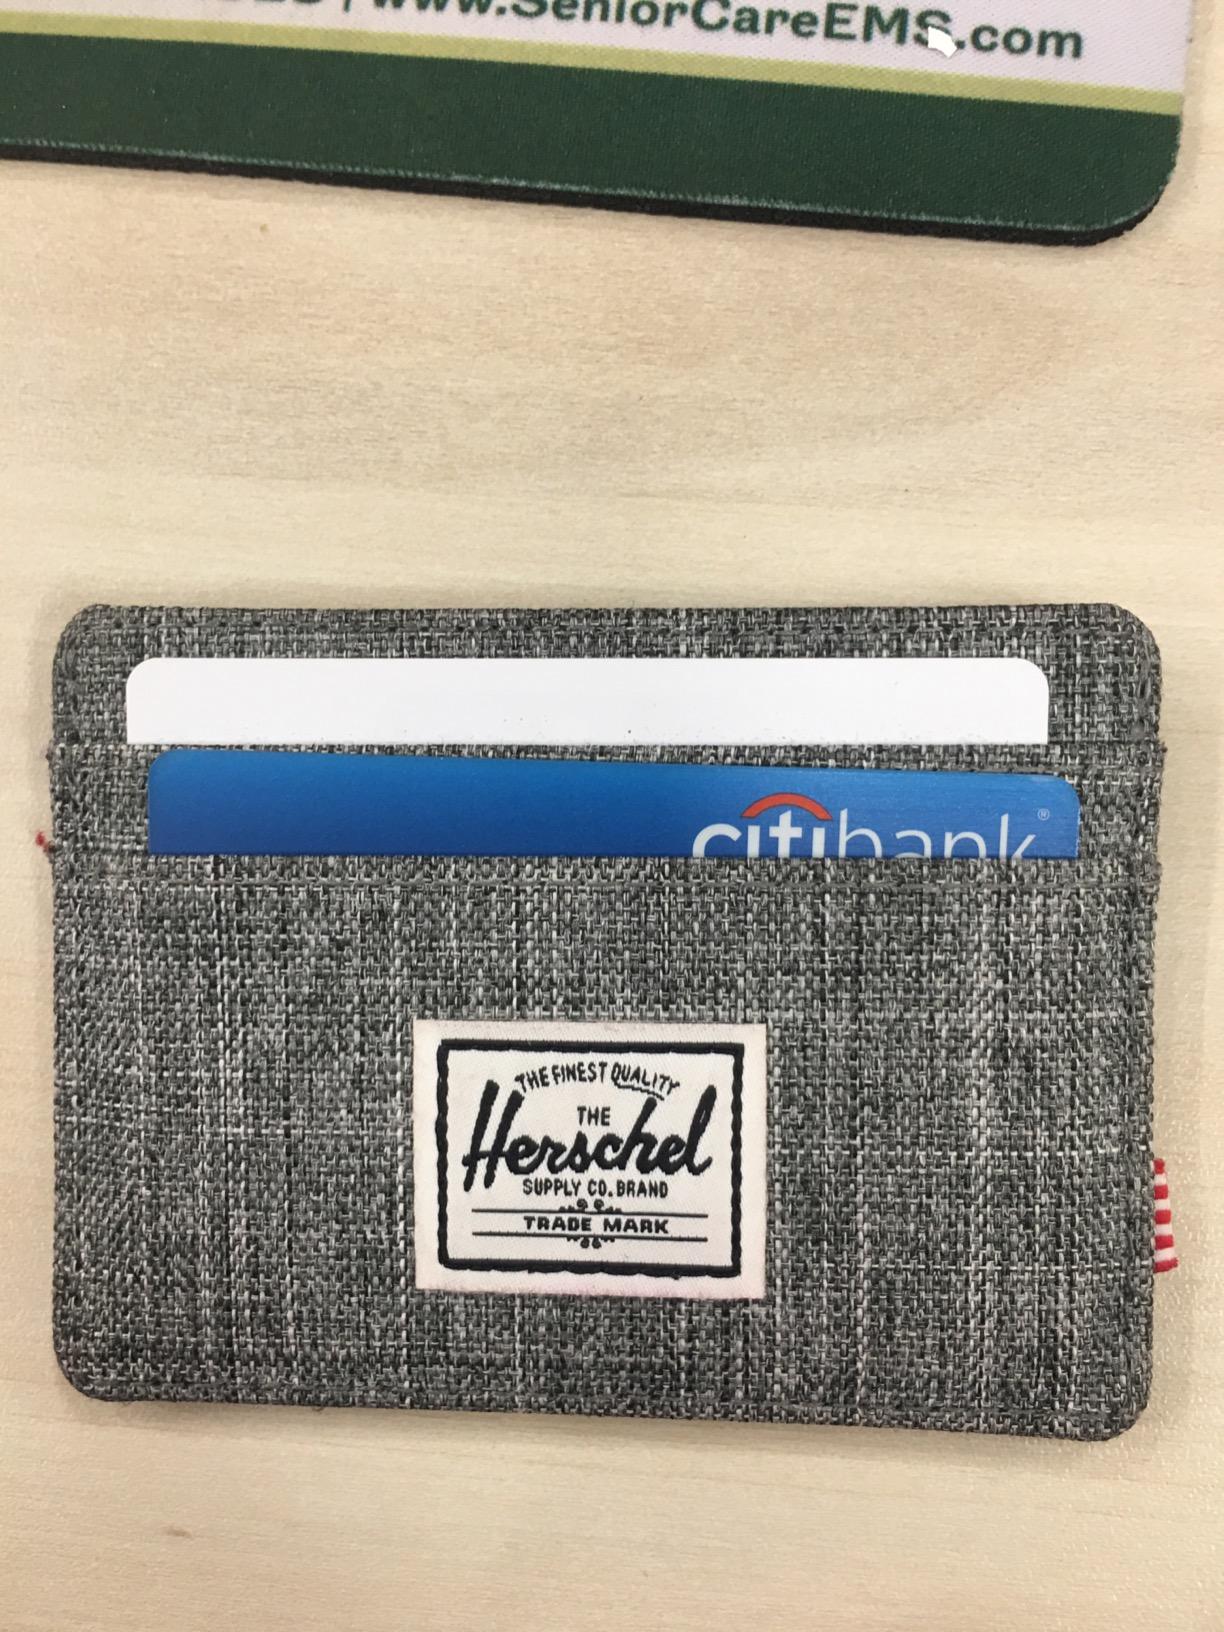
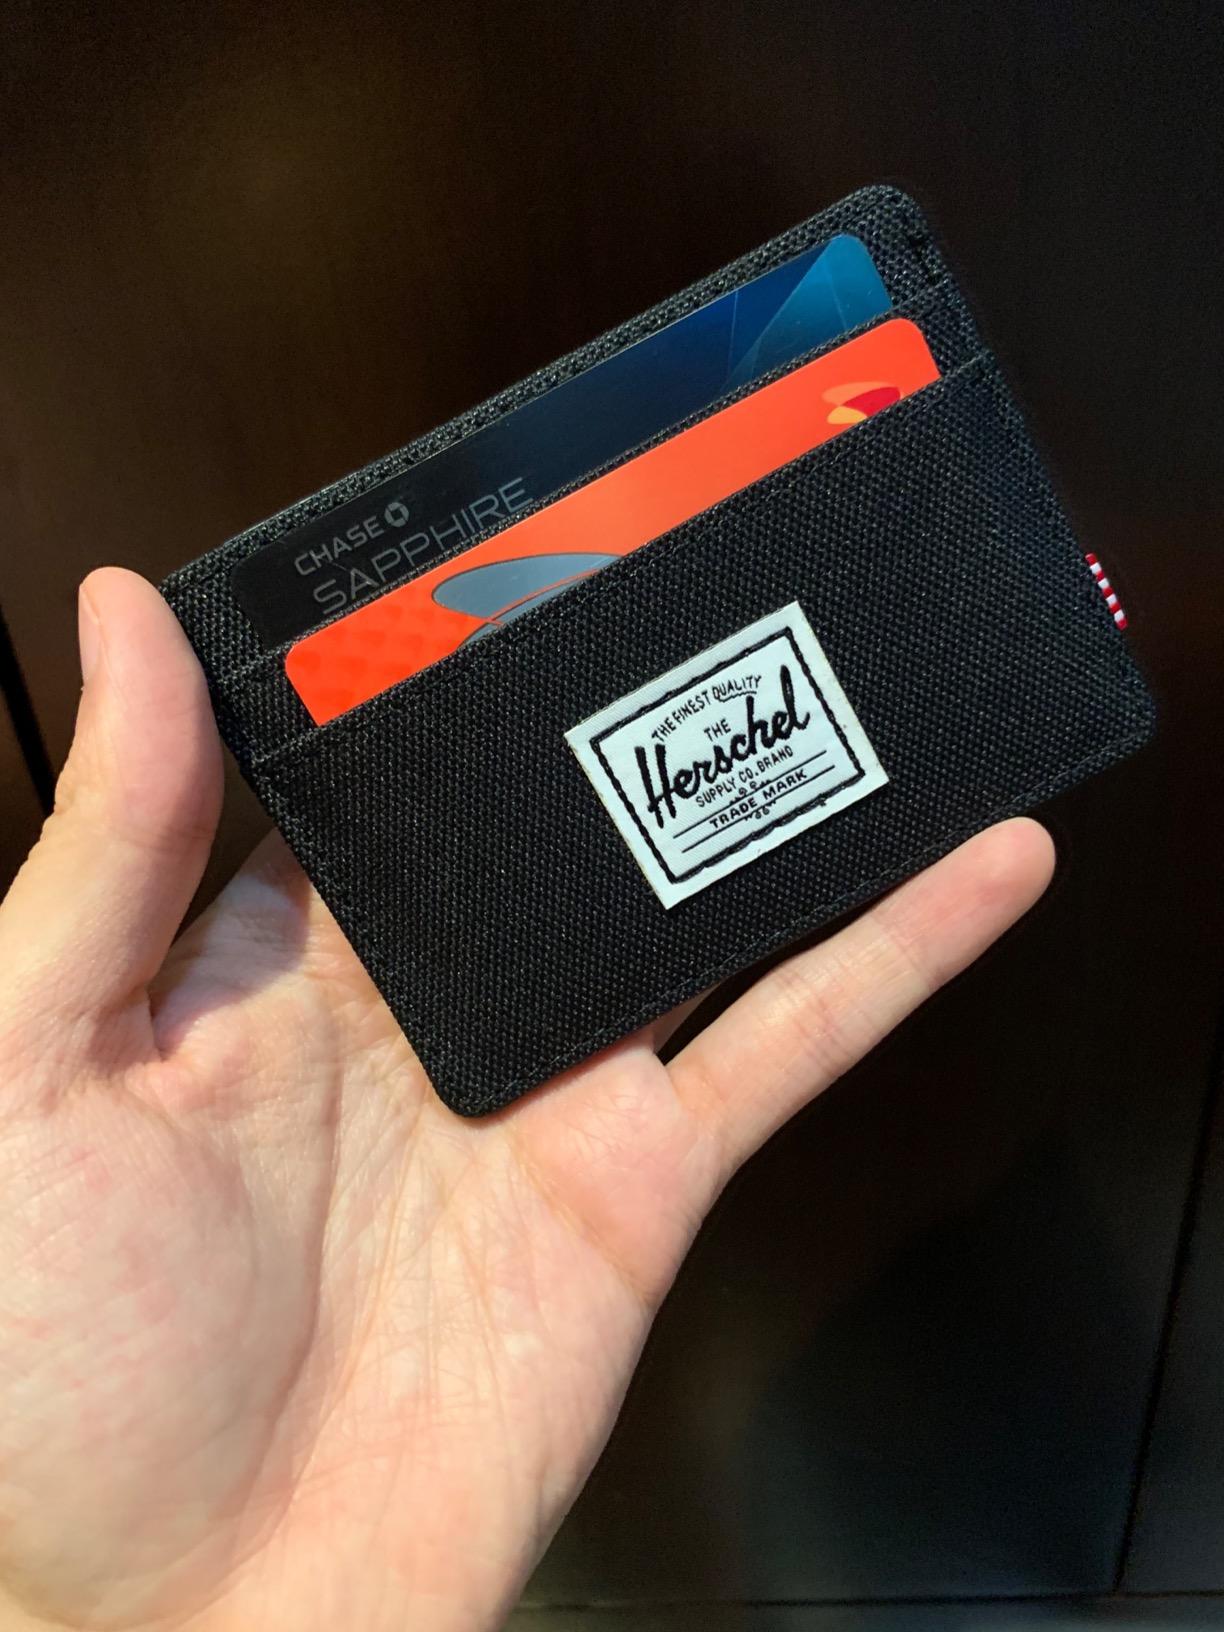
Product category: accessories_wallet
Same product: no